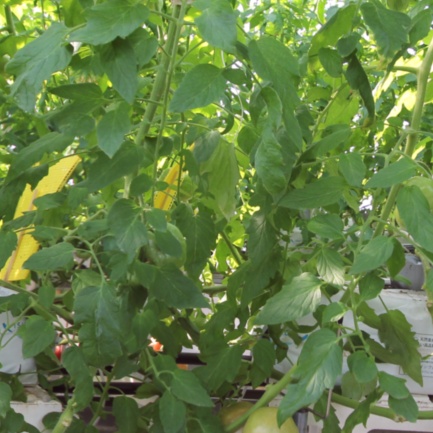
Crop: tomato